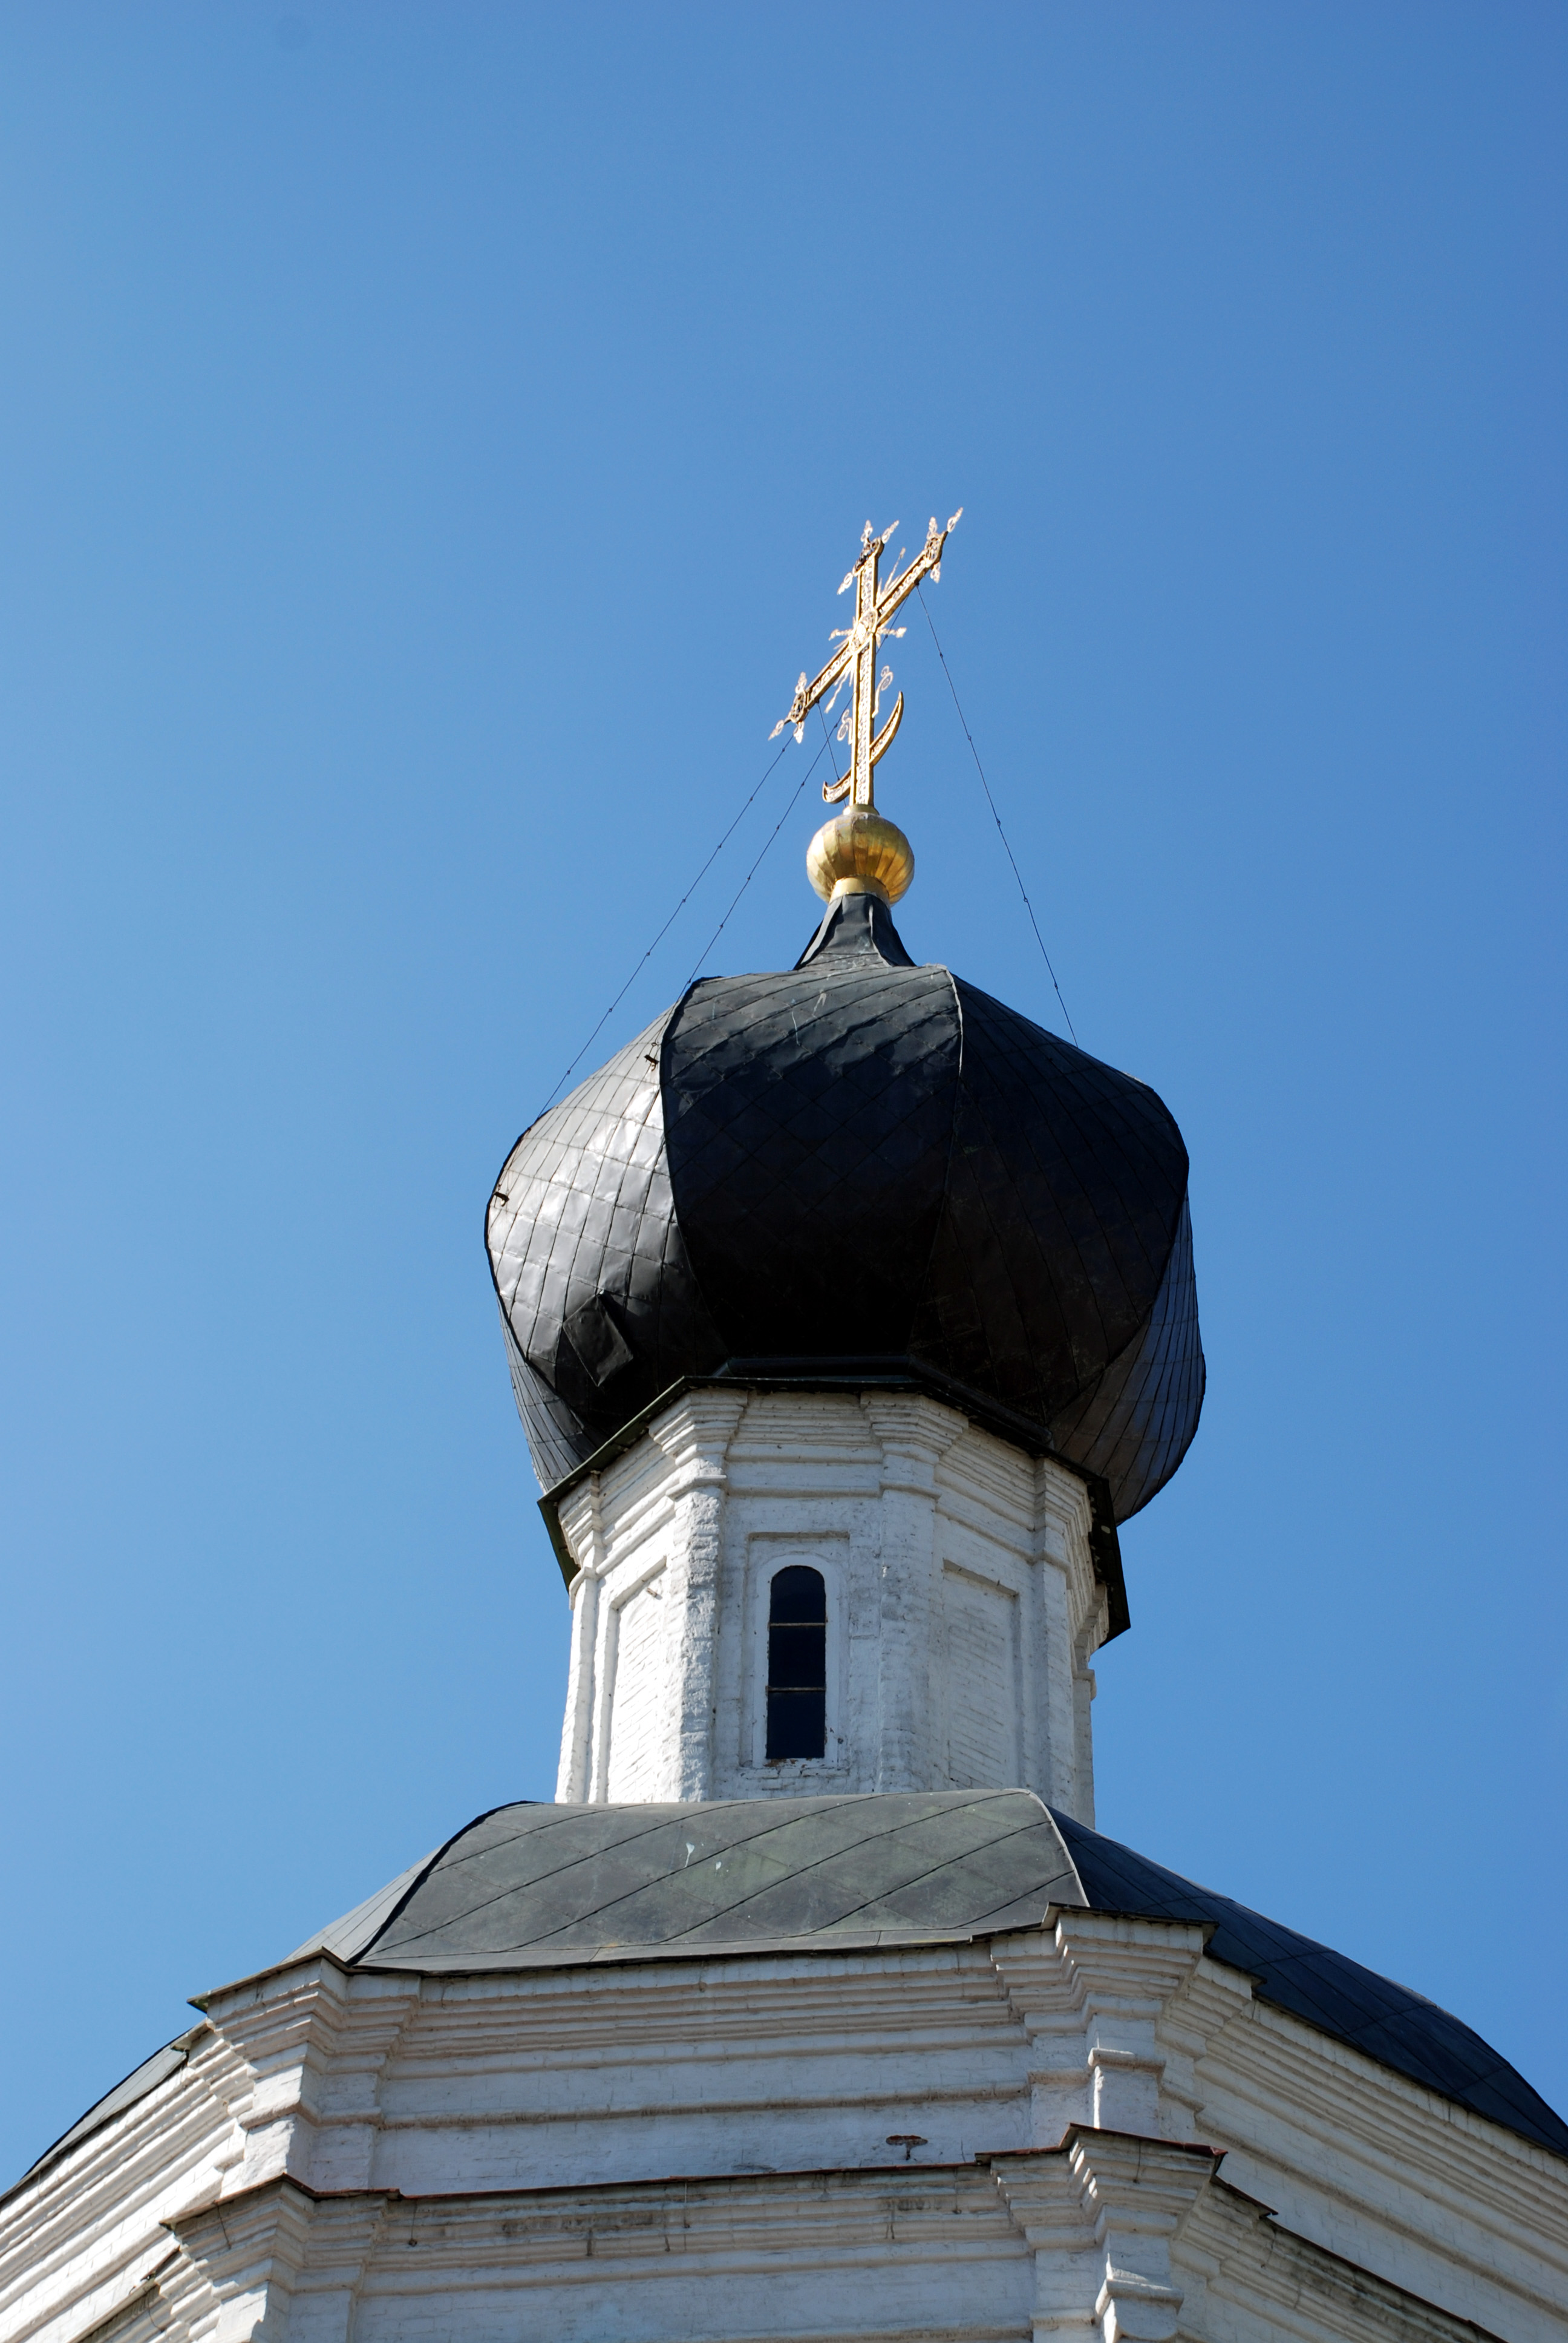
sky, city, monument, statue, tower, landmark, blue, church, nikon, bell tower, cool image, spire, steeple, moscow, russia, d80, moskau, cities, nikond80, moscou, moscu